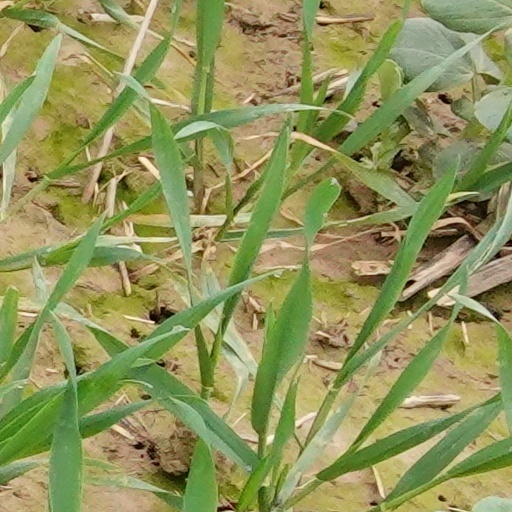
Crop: wheat